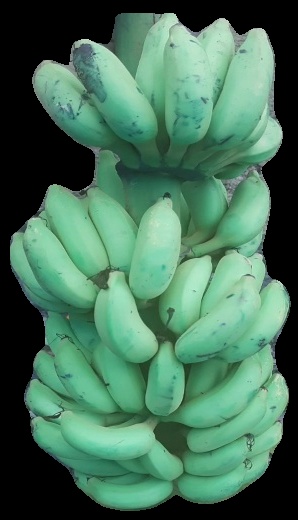
Variety: elakki-bale
Grade: grade2